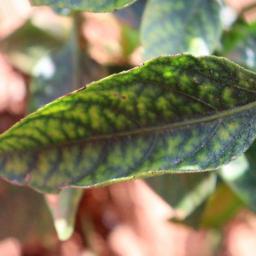
Label: nutritional